Kosovo refugees in Albania

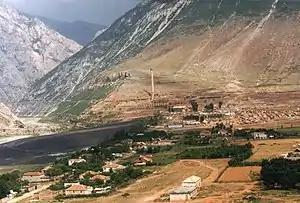
A Kosovo refugee camp in Kukës, Albania

Kosovo refugees in Albania refers to the mostly ethnic Albanians of Kosovo (at the time part of the Federal Republic of Yugoslavia) fleeing the Kosovo War into neighboring Albania in 1999. This crisis was exceptional at the time, as a movement of population this big in such a short period of time was unseen since WWII. In addition to the ones going to Albania, a large number of Kosovo refugees fled to the Republic of Macedonia. Almost all of the remaining 500,000 to 600,000 individuals in Kosovo were also displaced in the region itself, without leaving it.